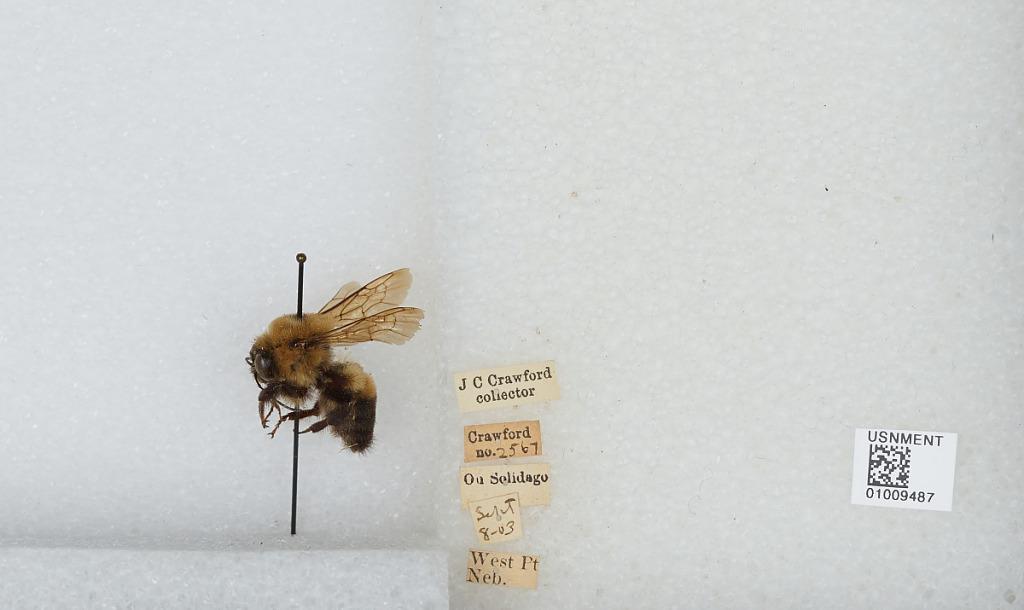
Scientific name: Bombus (Separatobombus) griseocollis (De Geer)
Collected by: J. Crawford
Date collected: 1903-9-8
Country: United States
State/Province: Nebraska
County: Cuming
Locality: West Point
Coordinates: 41.8397, -96.7114